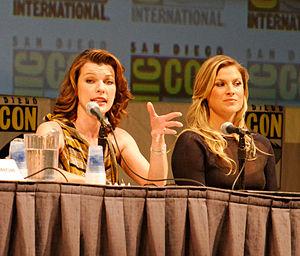
Alison Elizabeth Larter dite Ali Larter est une actrice, mannequin et productrice américaine, née le 28 février 1976 à Cherry Hill.